SS Nyassa

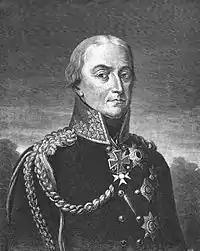
Freiherr von Bülow

Tecklenborg built the ship as yard number 209. She was launched on 21 April 1906 as ", after Friedrich Wilhelm Freiherr von Bülow (1755–1816), a Prussian Army general who served in the Napoleonic Wars. She was completed and made her sea trials on 22 September.